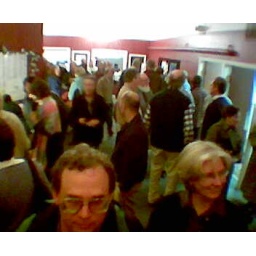
in the lobby of the white river indie films spring screening.